Delicate Arch

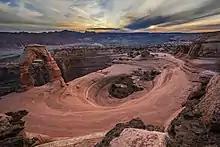
Delicate Arch and adjacent large panhole at sunset, February 2011

Because of its distinctive shape, the arch was known as "the Chaps" and "the Schoolmarm's Bloomers" by local cowboys. Many other names have been applied to this arch including "Bloomers Arch", "Marys Bloomers", "Old Maids Bloomers", "Pants Crotch", "Salt Wash Arch", and "School Marms Pants". The arch was given its current name by Frank Beckwith, leader of the Arches National Monument Scientific Expedition, who explored the area in the winter of 1933–1934. Although there is a rumor that the names of Delicate Arch and Landscape Arch were inadvertently exchanged due to a signage mixup by the National Park Service (NPS), this is false.